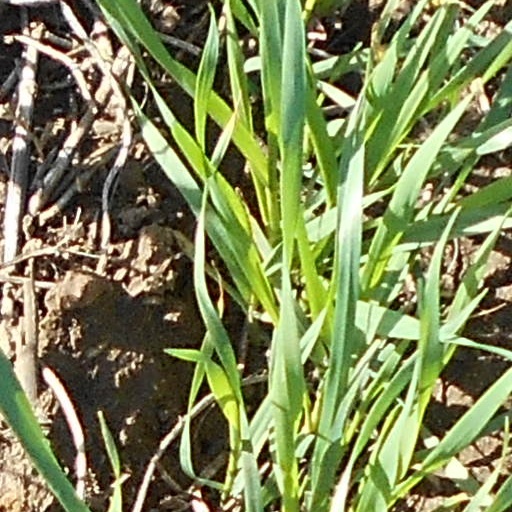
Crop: wheat